Conscience

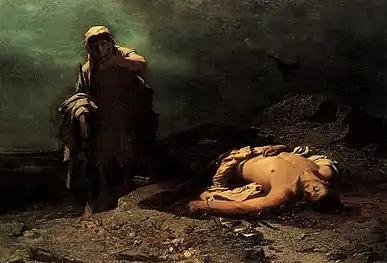
Nikiforos Lytras, "Antigone in front of the dead Polynices" (1865), oil on canvas, National Gallery of Greece-Alexandros Soutzos Museum

This dilemma of obedience in conscience to divine or state law, was demonstrated dramatically in Antigone's defiance of King Creon's order against burying her brother an alleged traitor, appealing to the "unwritten law" and to a "longer allegiance to the dead than to the living".